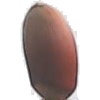
Label: Hazelnut 1